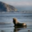
Label: seal